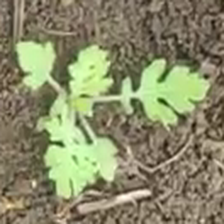
Weed species: Gajar_gavat_(Parthenium hysterophorus)